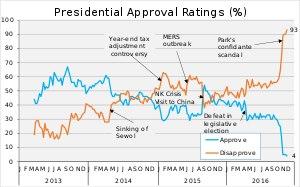
Le scandale Choi Soon-sil, appelé aussi Choigate ou Choïgate, est un scandale politique ayant lieu à partir de la fin 2016 en Corée du Sud portant sur l'influence de Choi Soon-sil, femme d'affaires sud-coréenne et fille d'un chef chamane, sur la présidente de Corée du Sud, Park Geun-hye, dont elle était la confidente.
Park Geun-hye, née le 2 février 1952 à Samdeok-dong, est une femme d'État sud-coréenne, présidente de la République de 2013 à 2017.